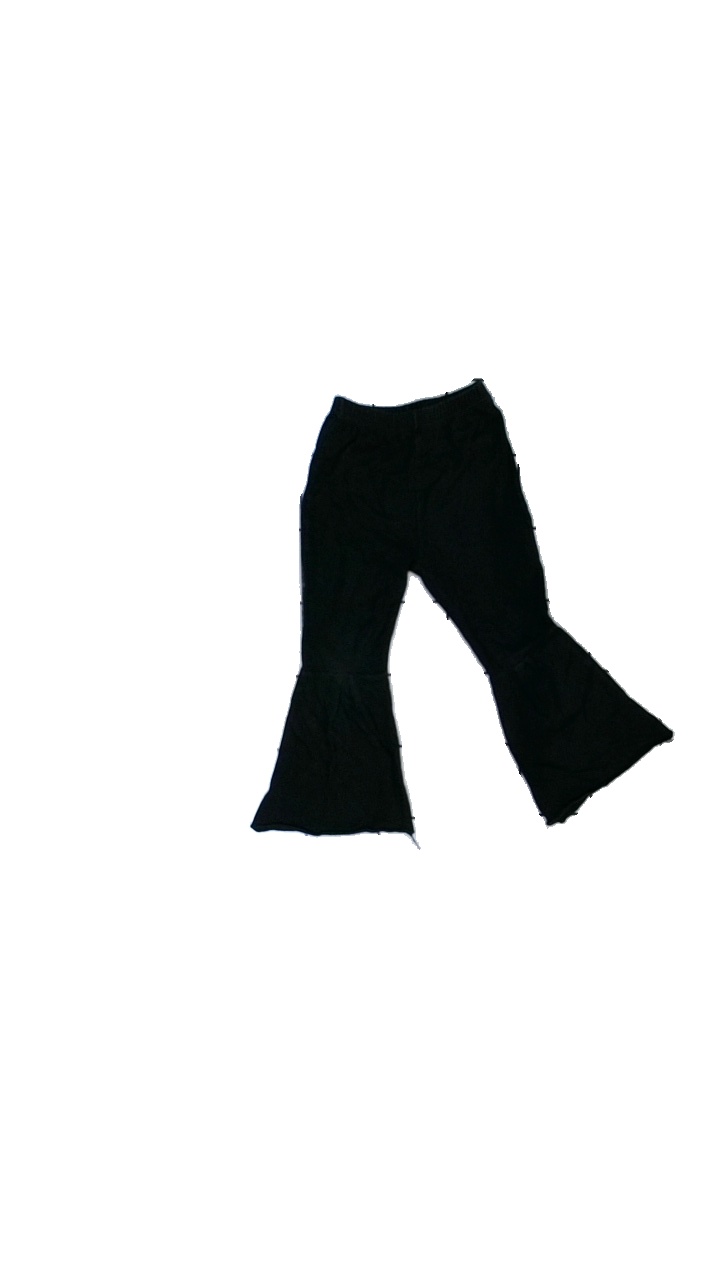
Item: Trousers (Children)
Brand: Missing
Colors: Black
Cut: Regular
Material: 100% acet
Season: All
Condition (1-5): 2
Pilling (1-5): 3
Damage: torn edges
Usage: Export
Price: <50